2018 San Diego City Council election

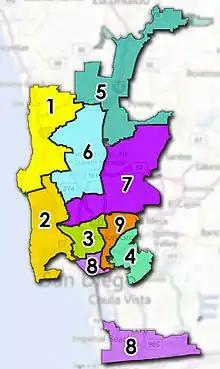
Council districts used for the 2018 election

The even-numbered districts 2, 4, 6, and 8 were up for election in 2018. It was the first City Council election using the new rules that requires a runoff in November between the top-two candidates in the June primary whether or not any of the candidates get a majority of the vote.